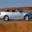
Label: automobile